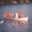
Label: ship